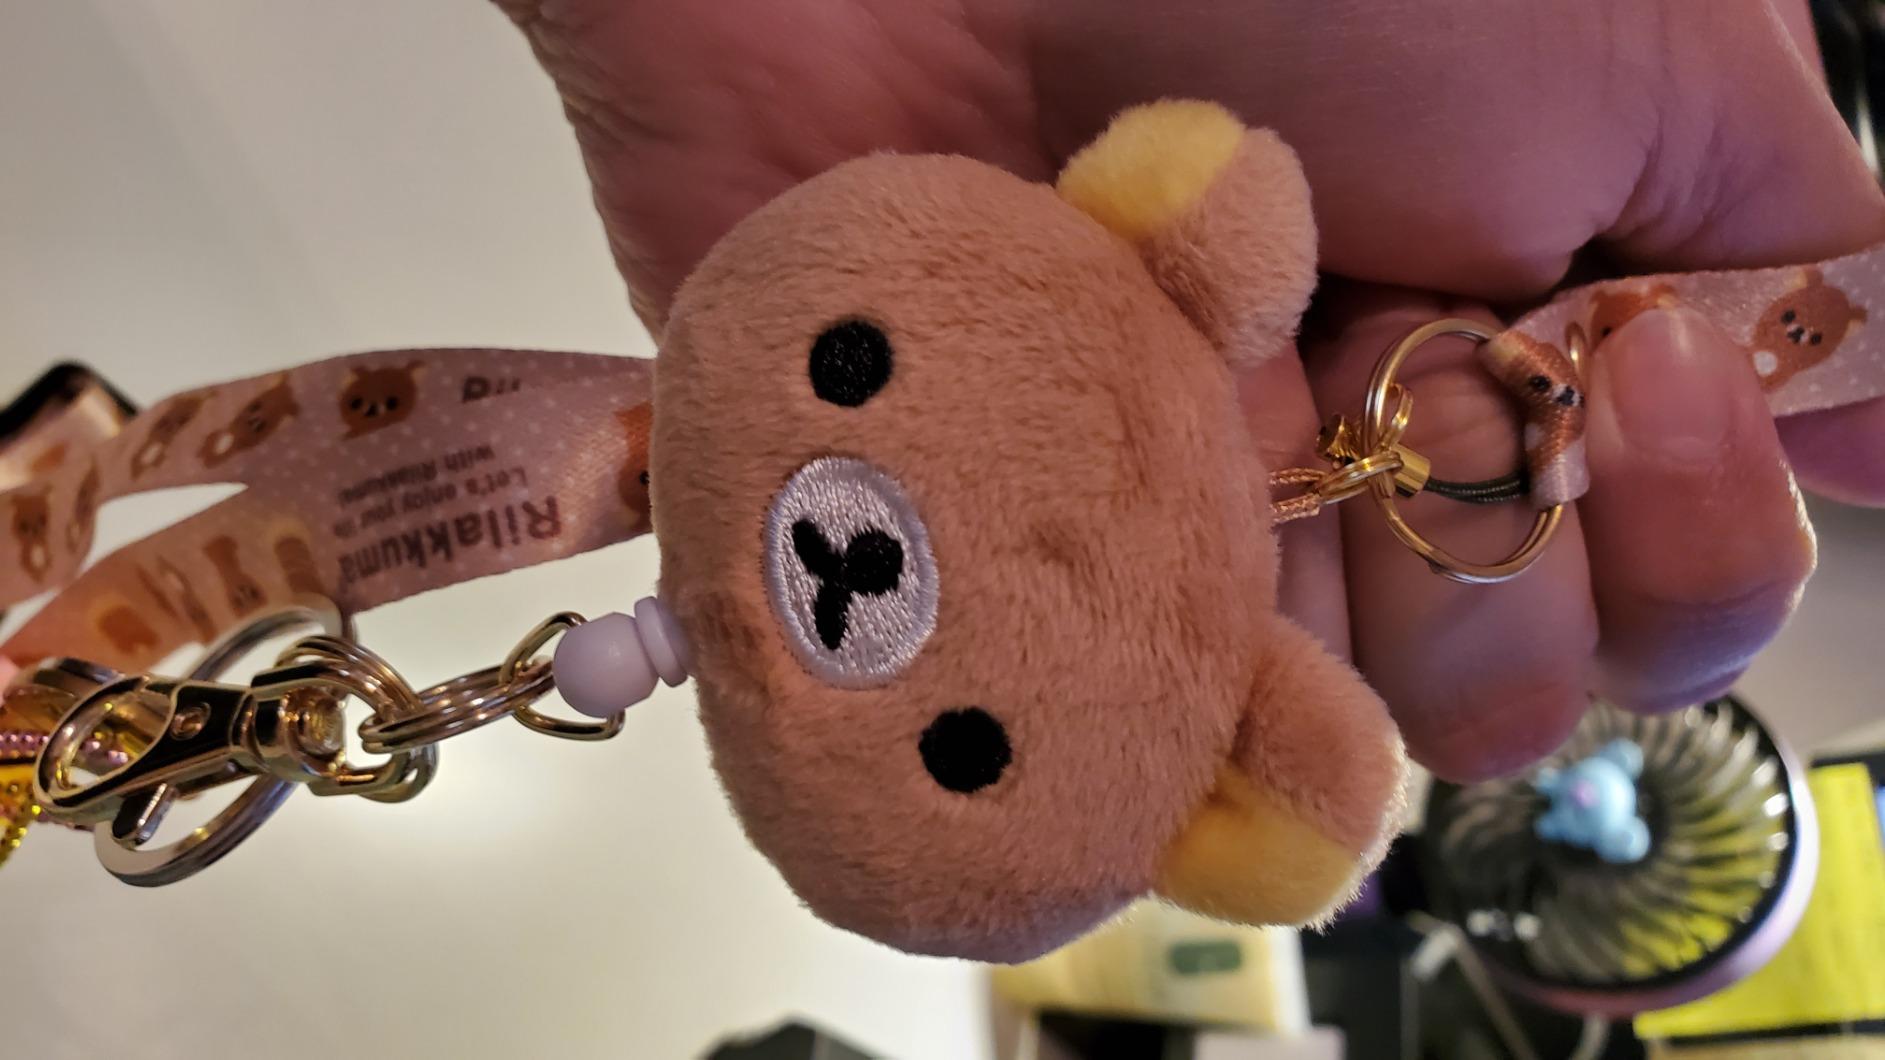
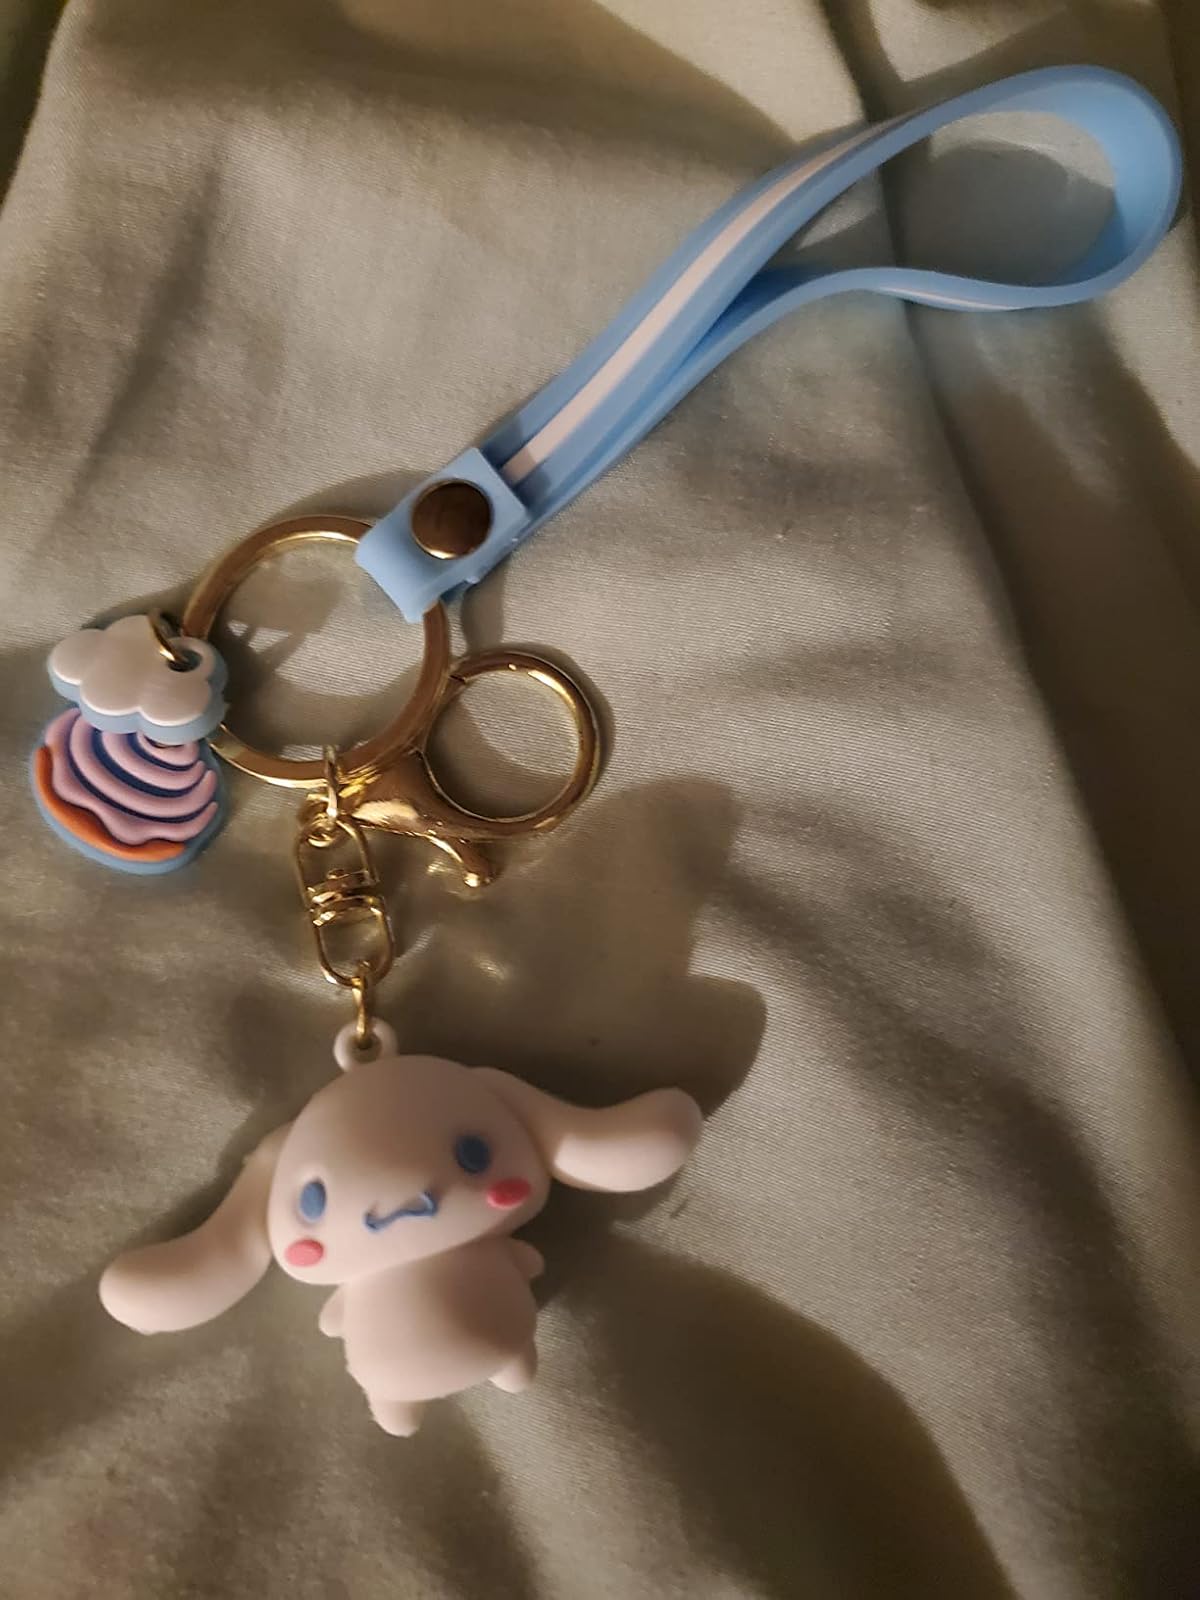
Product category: accessories_keychain
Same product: no